Spillover infection

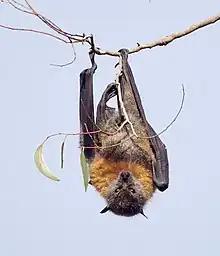
The fruit bat is believed to be the zoonotic agent responsible for the spillover of the Ebola virus.

Spillover is a common event; in fact, more than two-thirds of human viruses are zoonotic. Most spillover events result in self-limited cases with no further human-to-human transmission, as occurs, for example, with rabies, anthrax, histoplasmosis or hydatidosis. Other zoonotic pathogens are able to be transmitted by humans to produce secondary cases and even to establish limited chains of transmission. Some examples are the Ebola and Marburg filoviruses, the MERS and SARS coronaviruses and some avian flu viruses. Finally, some spillover events can result in the final adaptation of the microbe to humans, who can become a new stable reservoir, as occurred with the HIV virus resulting in the AIDS epidemic and with SARS-CoV-2 resulting in the COVID-19 pandemic.